Football League 100 Legends

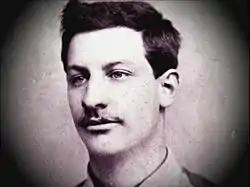
Billy Bassett played for West Bromwich Albion in The Football League's first season

The Football League 100 Legends is a list of 100 great association football players who played part or all of their professional career in English Football League and Premier League football. The players were selected in 1998 by a panel of journalists, including veteran reporter Bryon Butler, and the list was intended to reflect the League's history by including players from throughout the preceding 99 seasons. The Football League also announced plans for a gala dinner later in the season at which surviving legends would receive a specially commissioned award.